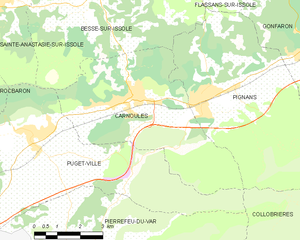
Carte des communes françaises Carnoules